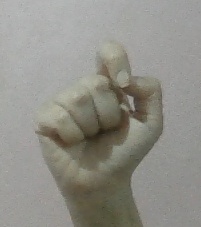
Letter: fa